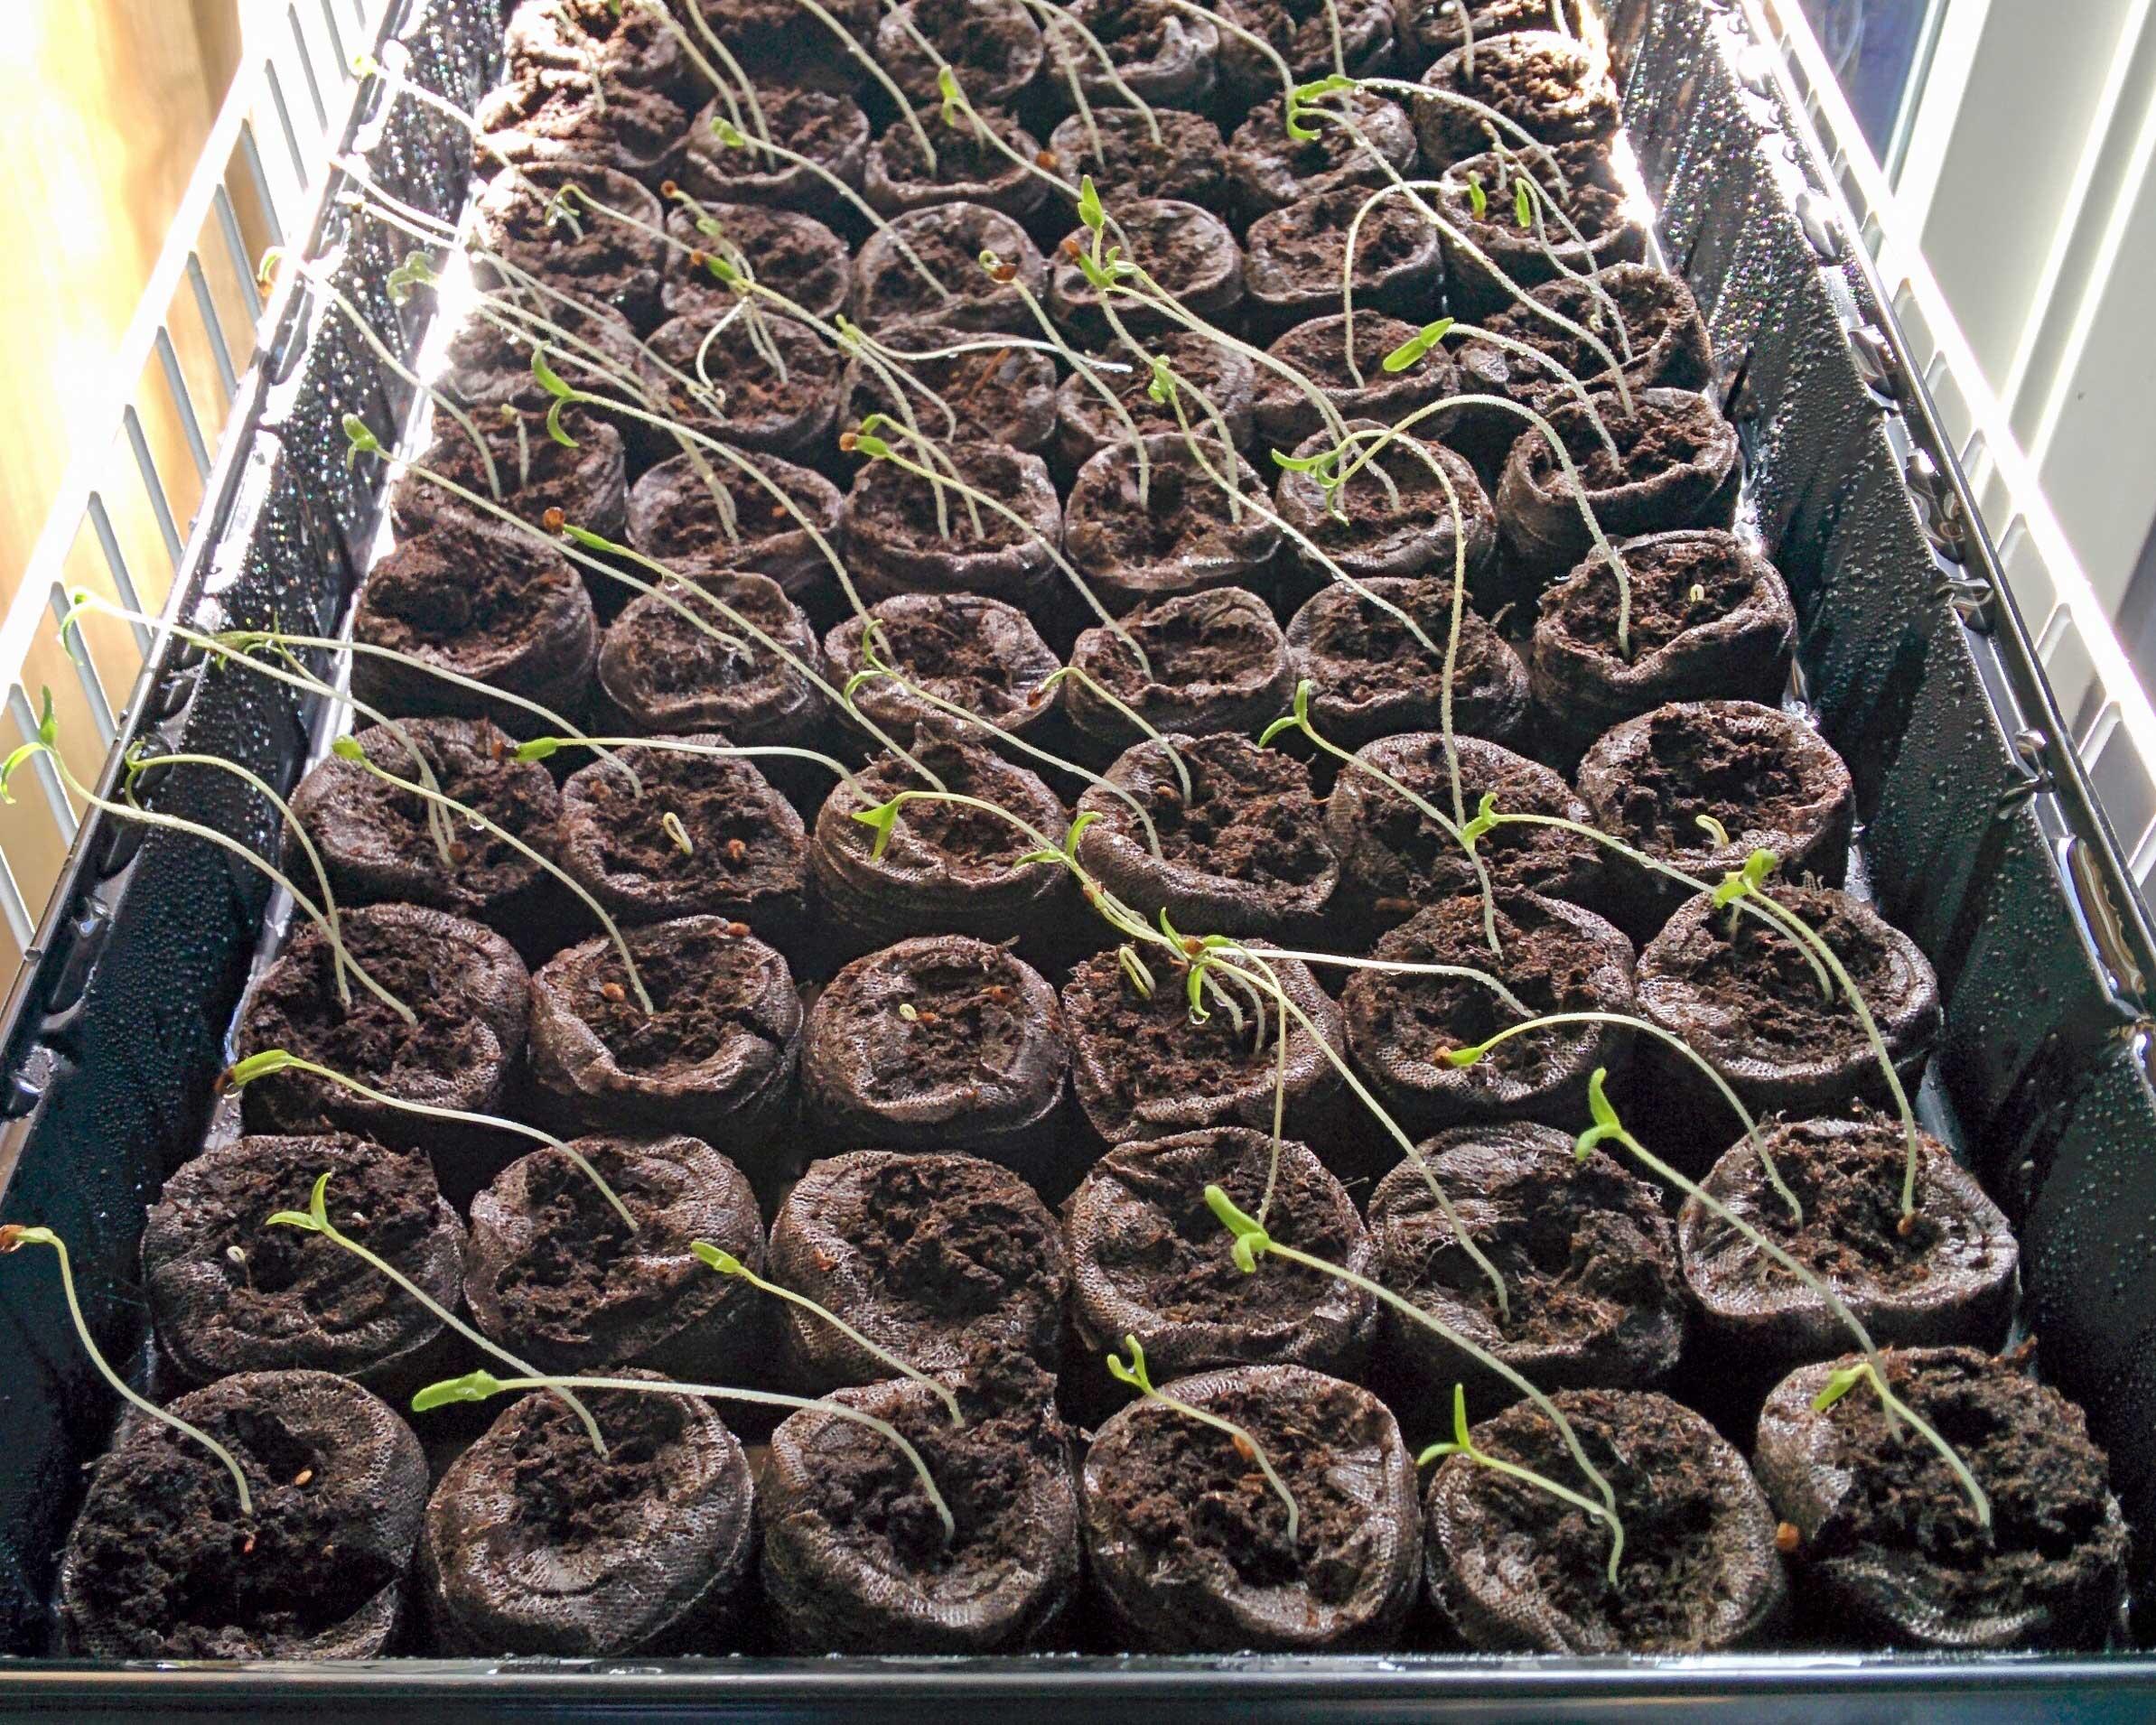
Mbegu zihupangwa vizuri katika makopo maalumu na kuwekwa katika boksi kubwa la kilimo cha kisasa, tayari kwa ajili ya kukuza mbegu hizo zinazotumika kwenye kilimo cha baadae, huku zikizingatia rutuba ya udongo na maji yanayomwagiliwa kwaajili ya kuotesha mbegu hizi za kwenye kilimo kijacho.